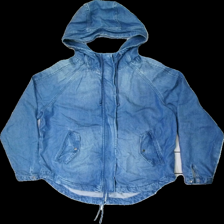
View: front
Type: Jacket
Category: Unisex
Brand: Only
Colors: Blue
Material: 100% visc
Cut: Regular
Size: 36
Stains: Minor
Damage: neck stains
Damage location: top center
Price range: <50
Recommended usage: Recycle
Description: Blue jacket from ONLY, size 36. Poor condition.